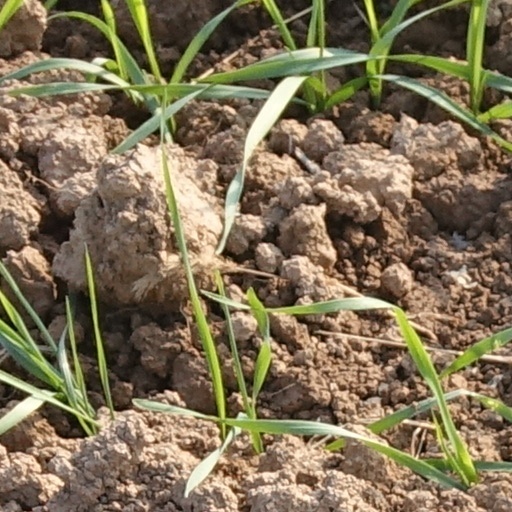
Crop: wheat